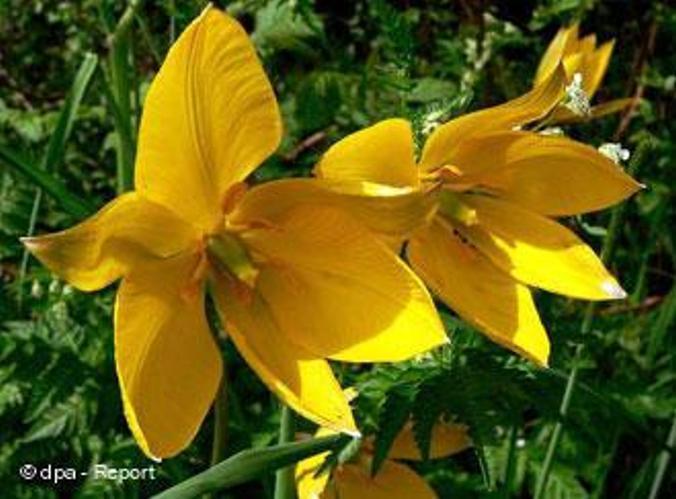
Flower: Tulip